Hotel Goldener Hirsch

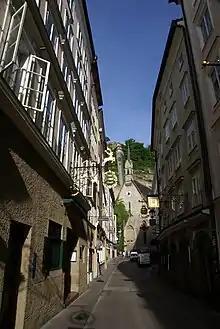
Hotel Goldener Hirsch (left) on Getreidegasse in Salzburg, Austria

The Hotel Goldener Hirsch is a five-star hotel located at Getreidegasse 37 in the Altstadt (old town) of Salzburg, Austria. The hotel includes the adjacent house at Getreidegasse 35 and the nearby goldsmith house at Getreidegasse 46. The Goldener Hirsch is listed as part of the UNESCO World Heritage Site Altstadt Salzburg.